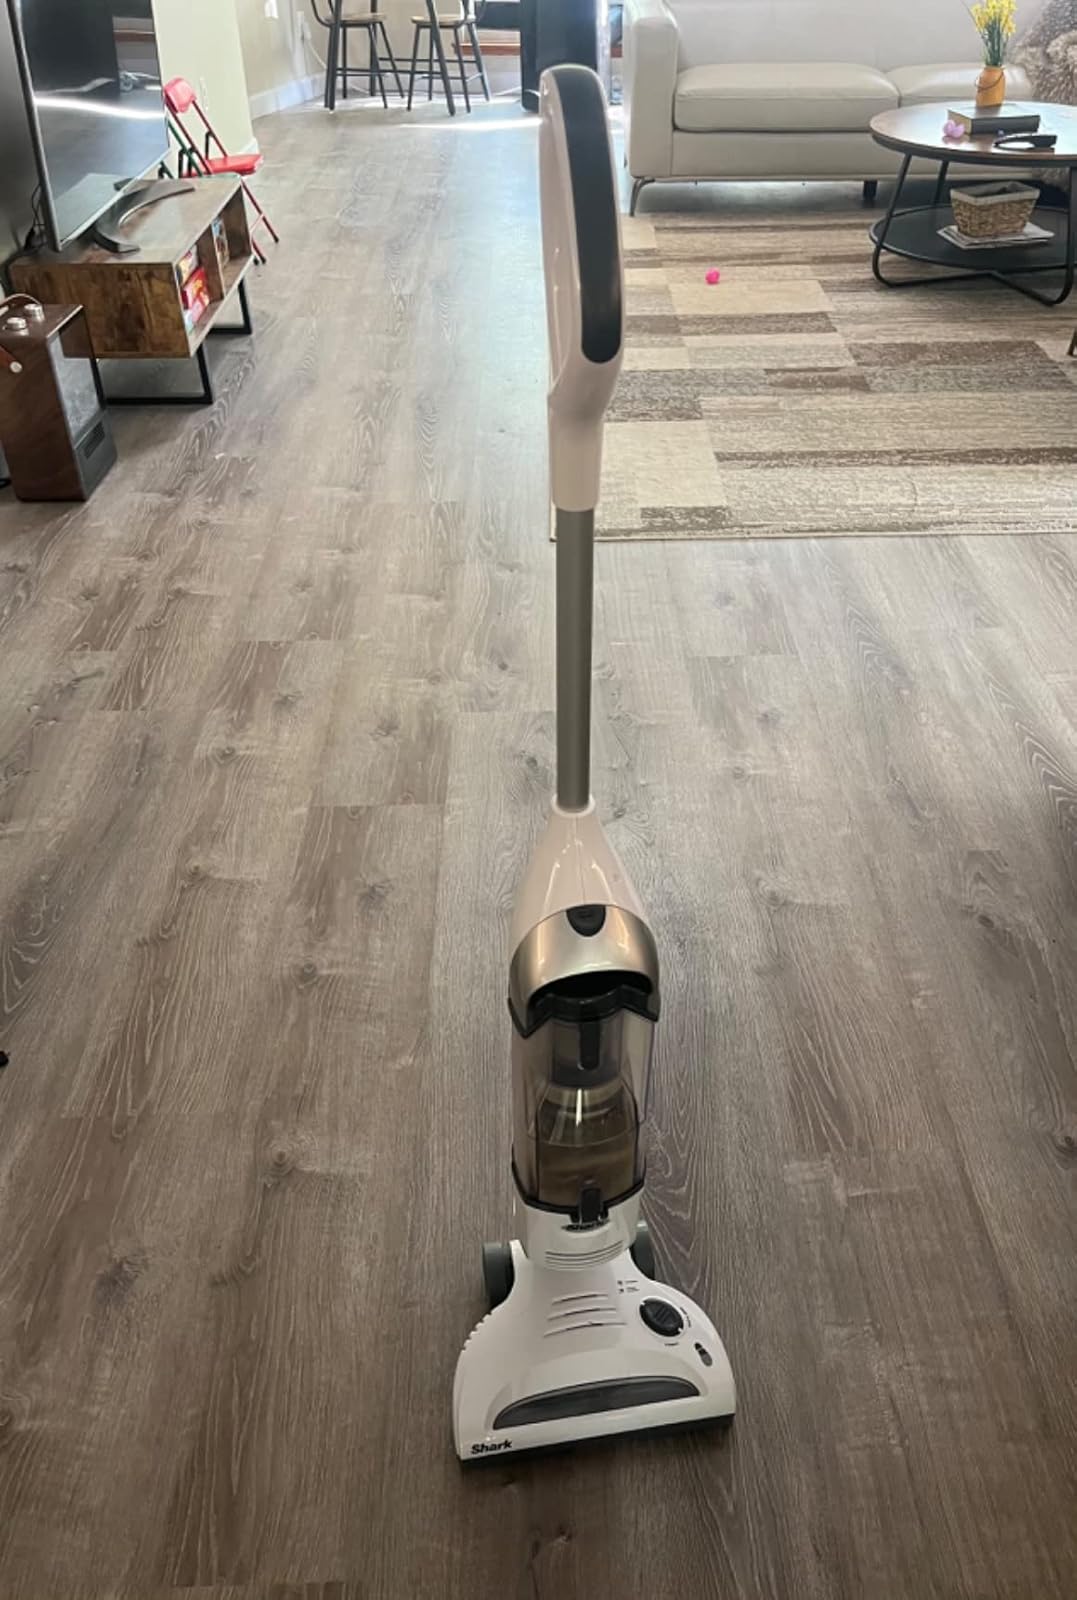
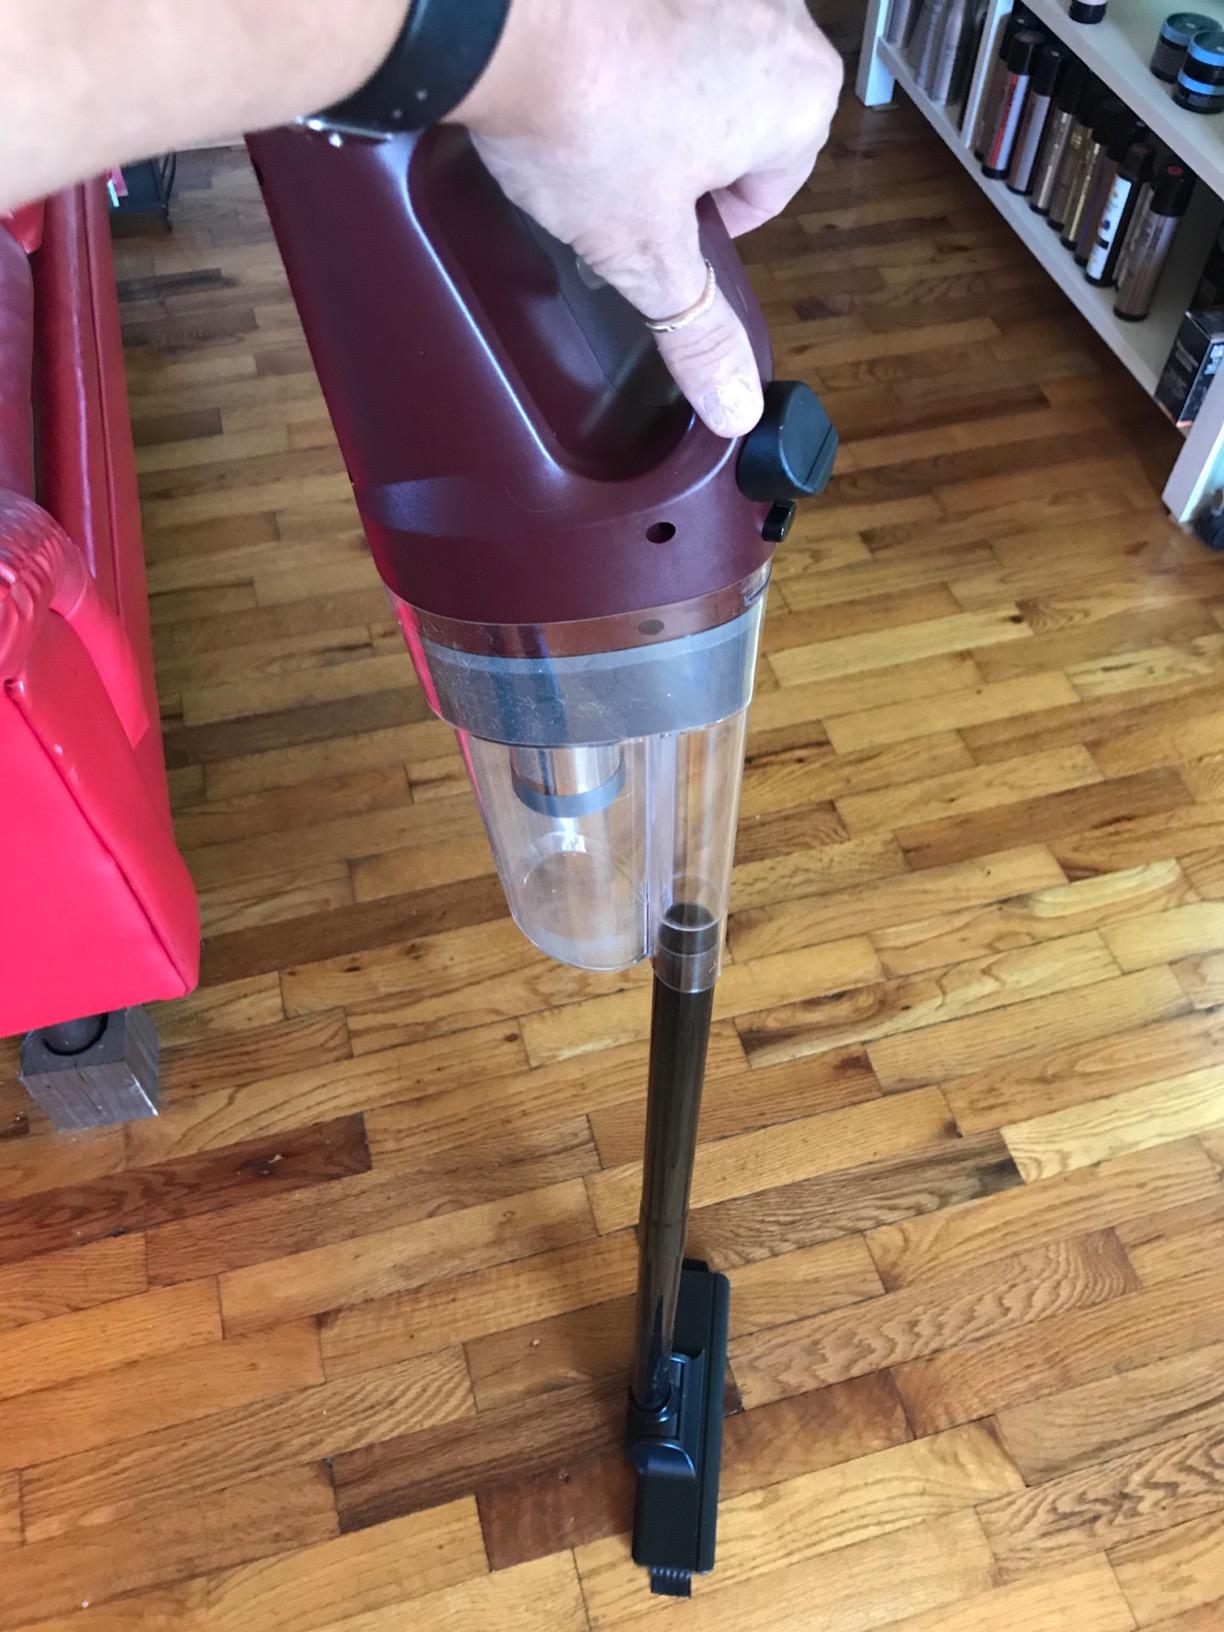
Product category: items_vacuum
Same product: no